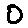
Label: 0